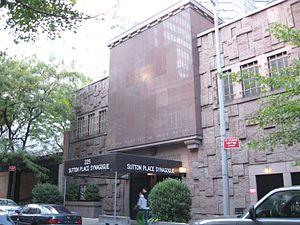
La 51ᵉ Rue est une rue à sens unique traversant le quartier Midtown Manhattan d'est en ouest sur une longueur de 3,1 km.